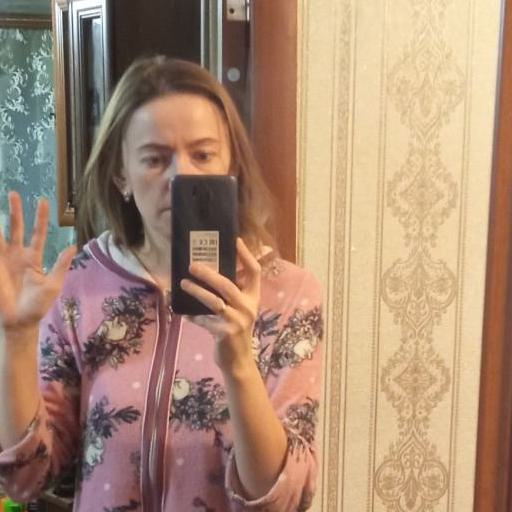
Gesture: no_gesture